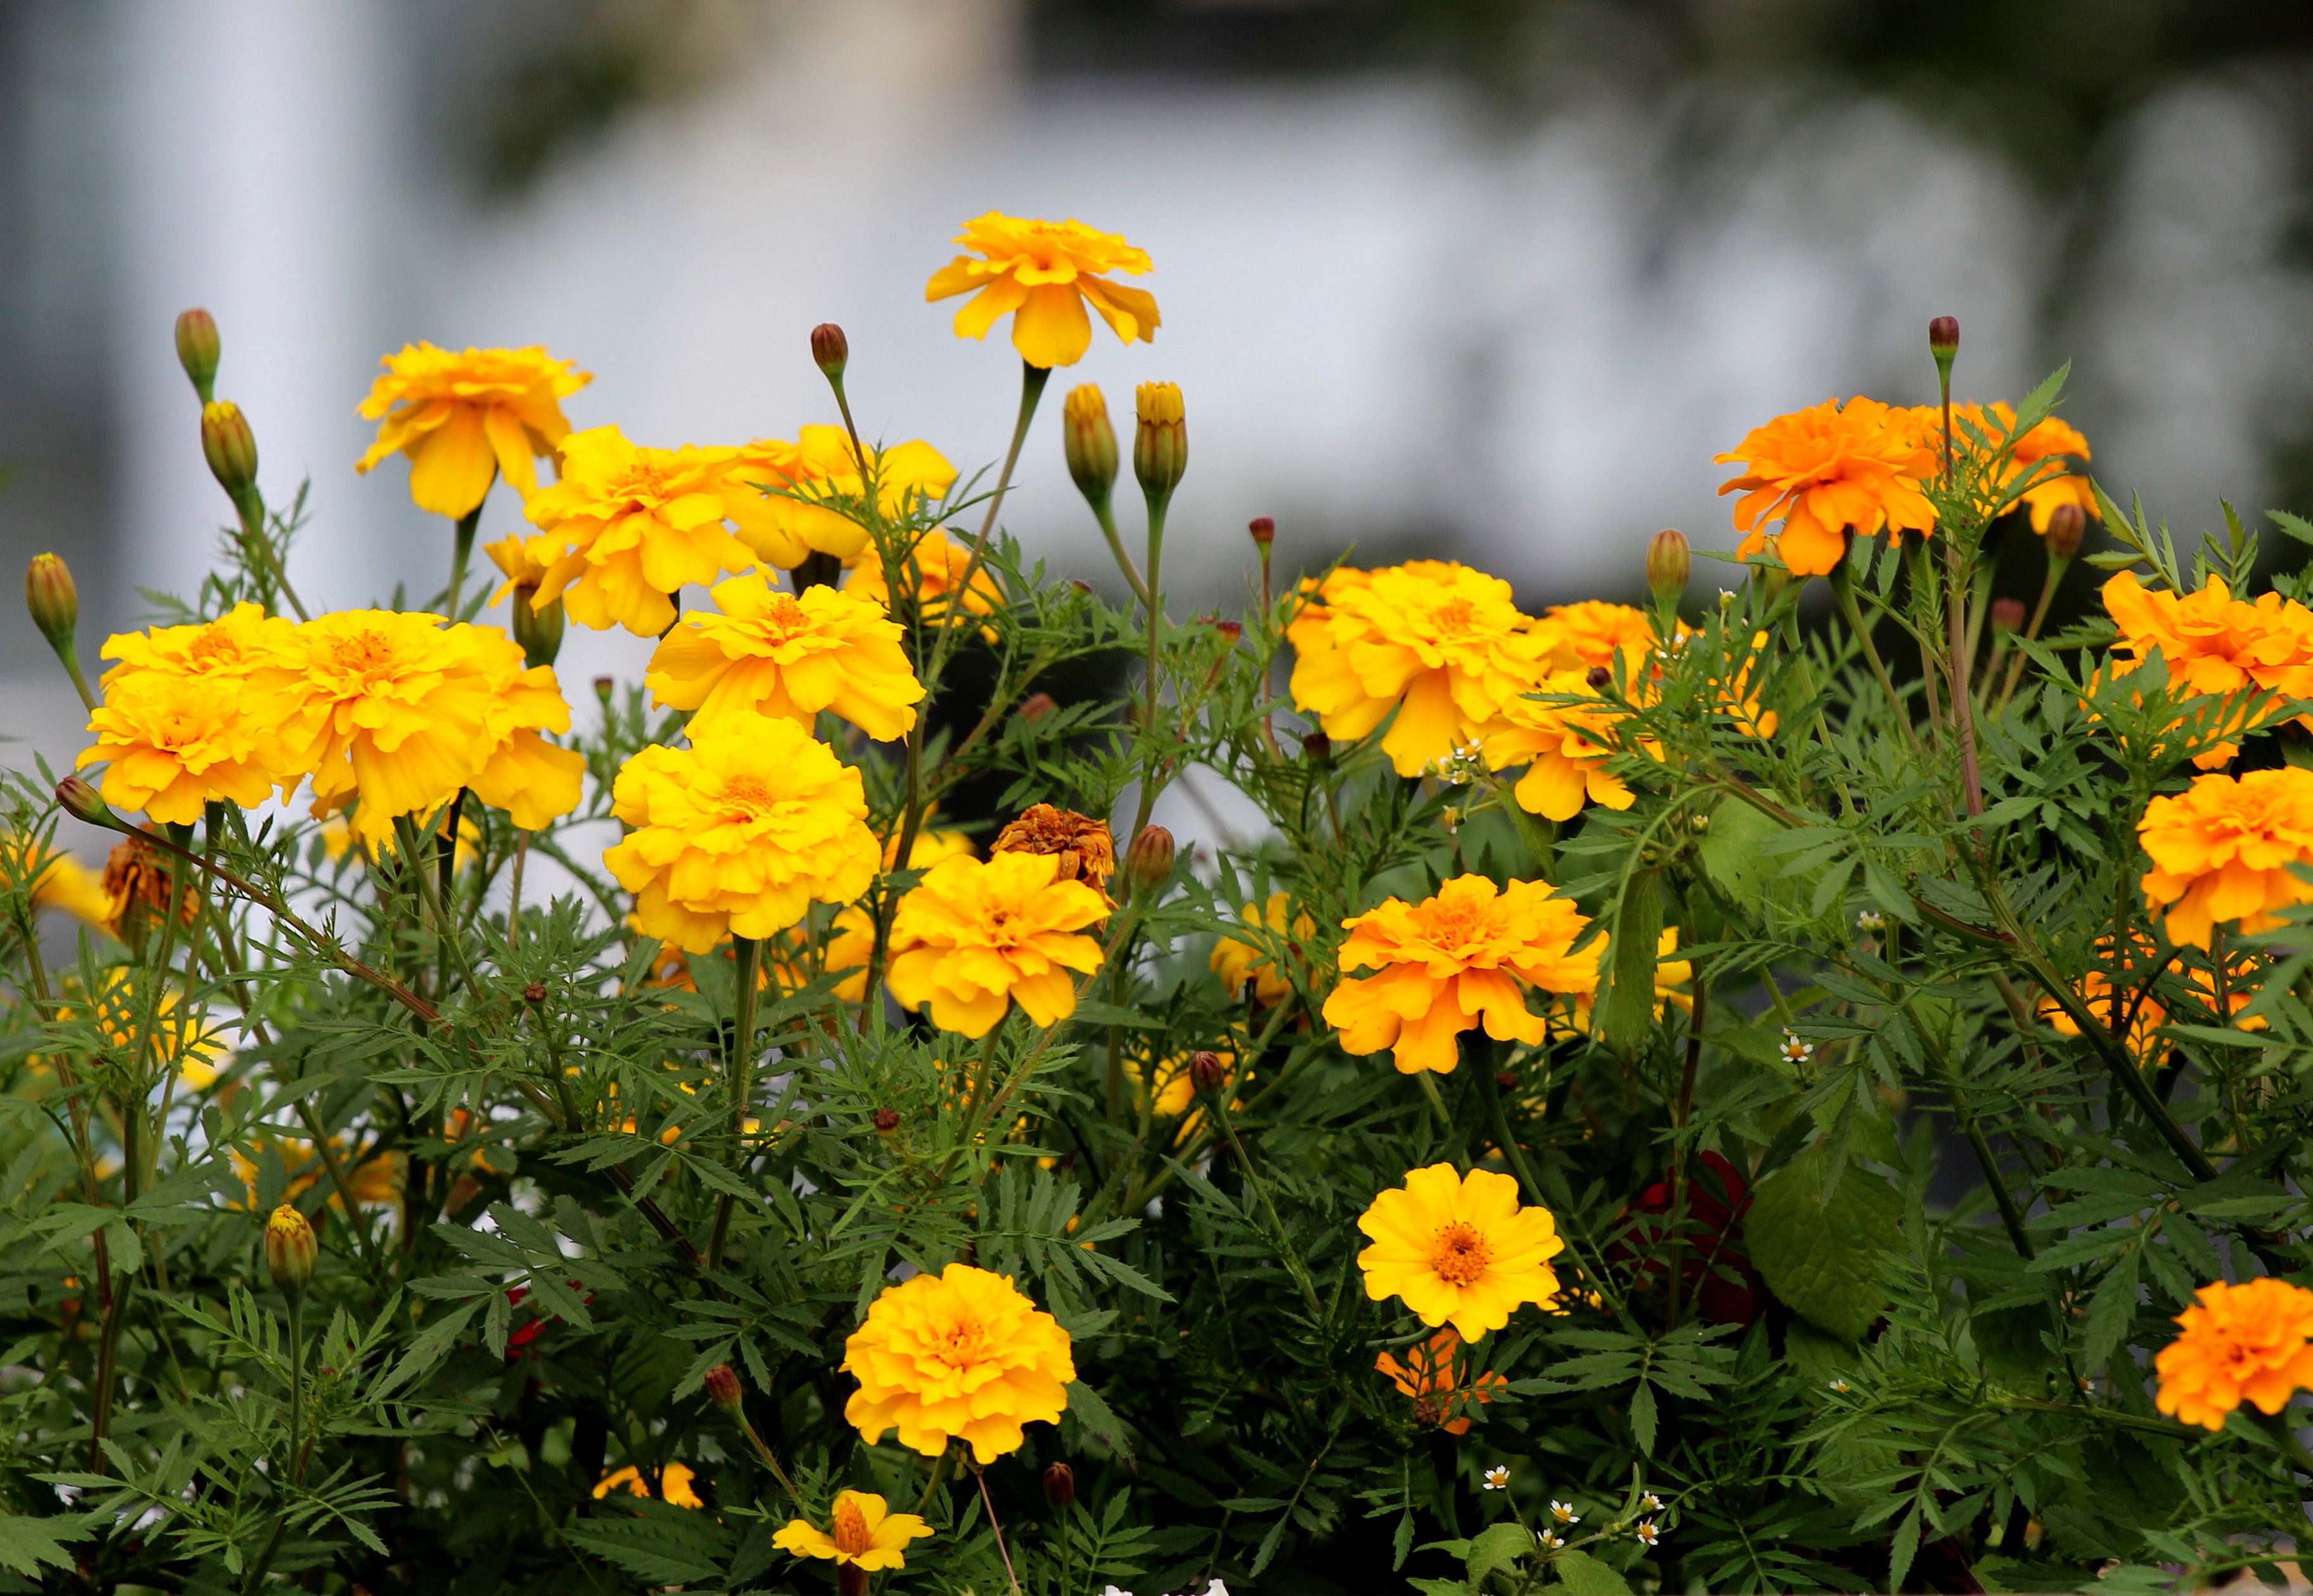
nature, plant, meadow, flower, herb, yellow, flora, wildflower, flowers, beautiful, marigold, ornamental plant, summer flowers, flowering plant, daisy family, calendula, a yellow flower, sulfur cosmos, annual plant, land plant